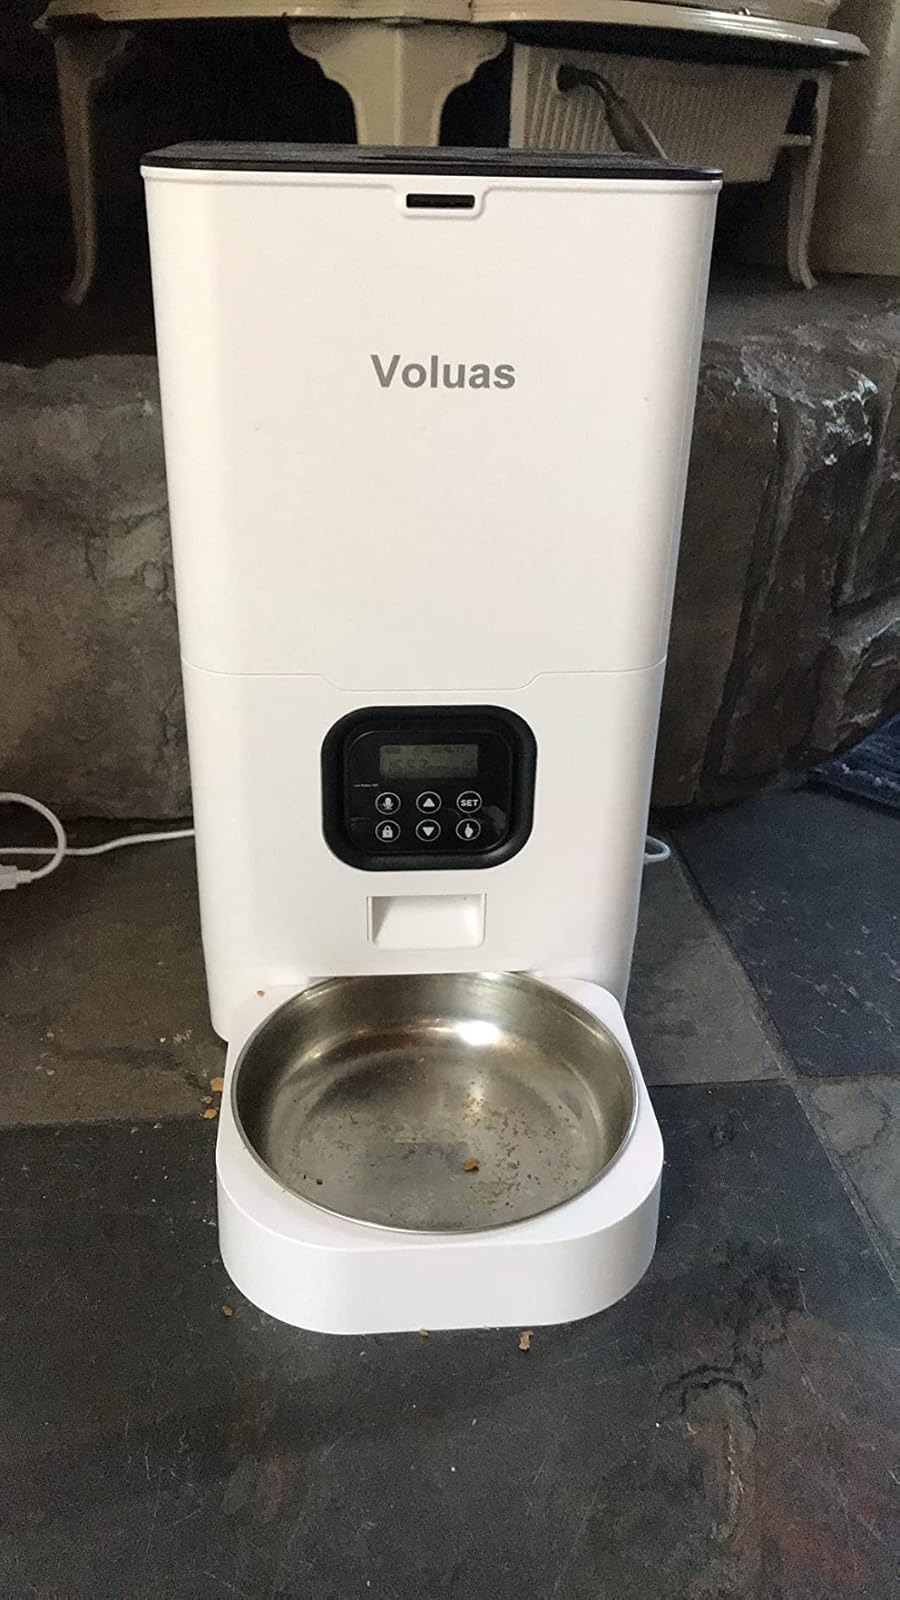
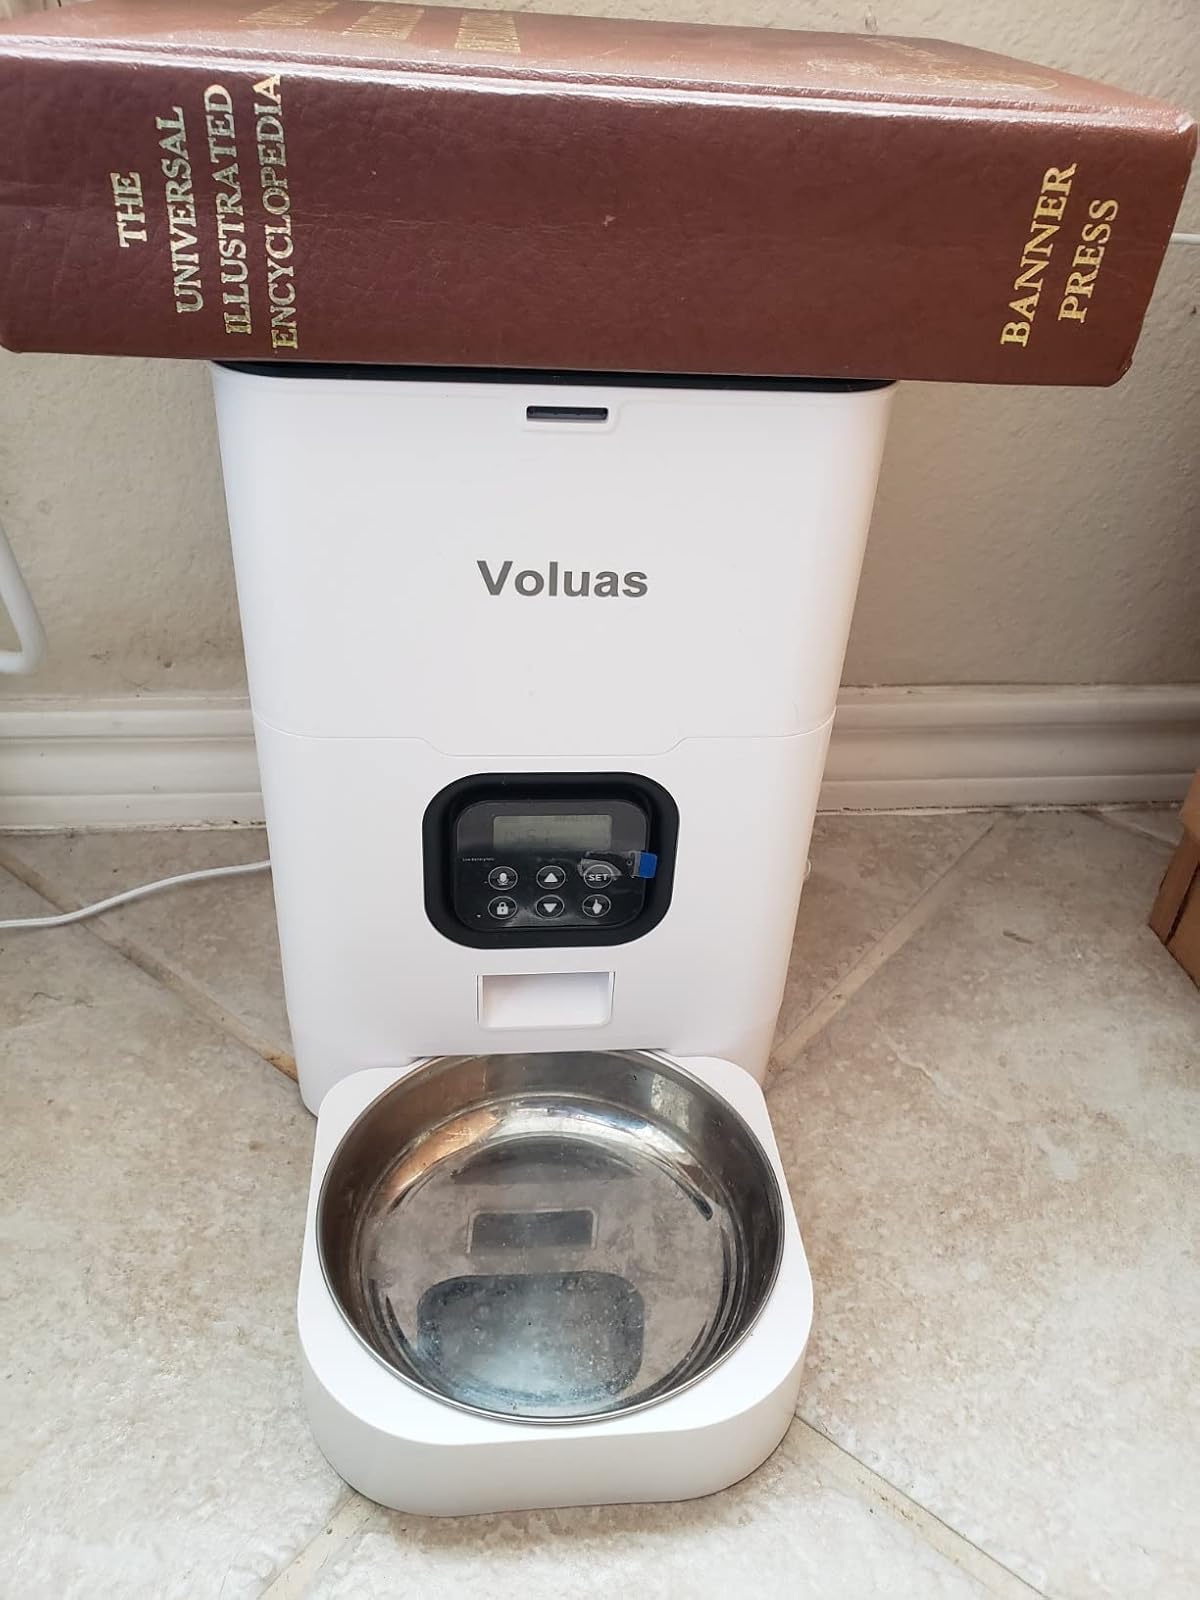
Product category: items_feeder
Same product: yes